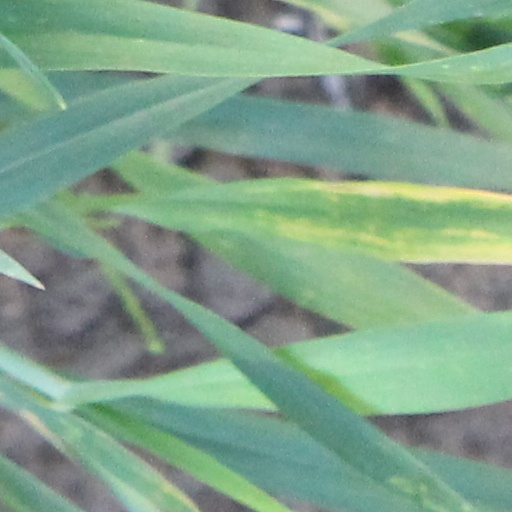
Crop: wheat